KHDR

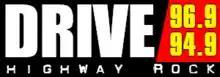
Previous logo

Syndicated programming on KHDR and KHRQ included, by February 8, 2021, "The Woody Show" weekday mornings. The Drive stations are affiliates of the Vegas Golden Knights radio network. One of KHDR's current syndicated shows (as of March 2024) is "Highway Rock", hosted by former KNAC DJ Gonzo Greg. Similar to KNAC, it broadcasts musical genres ranging from classic rock to hard rock and heavy metal music.